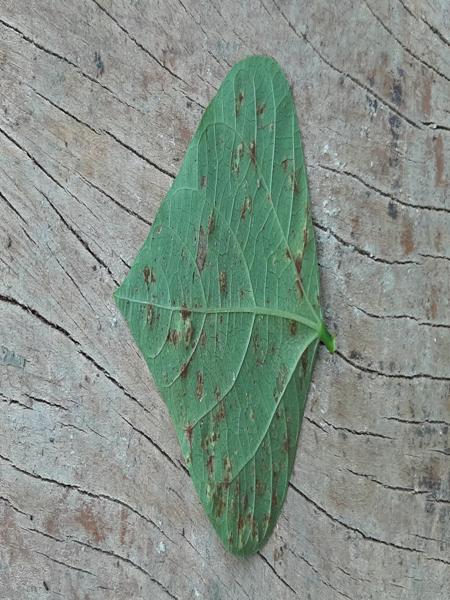
Plant: Beans